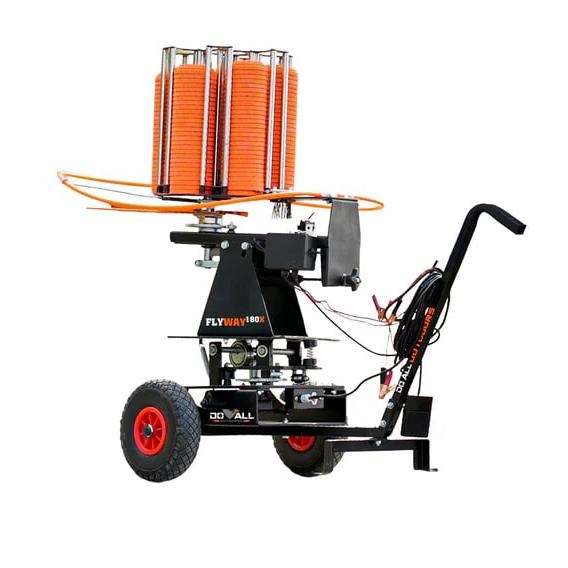
Moultrie Cellular Trail Cameras Moultrie Moultrie Mobile Edge Cellular Trail Camera Brown 33MP Buy At Cross Toss Trading
The FlyWay 180x offers shooters our largest capacity to date. Holding a whopping 180 clays this turret style thrower will ensure the fun continues longer than ever before. 180 Clay target feeder 2.5 Second recycle time Includes Wobbler Includes Wireless Remote 15’ Foot pedal release cord 2-wheeled cart for mobility Integrated cord wrap keeper COMPATIBLE with Smartshot
Brand: Do All OutdoorsLlc
Category: Sporting Goods > Outdoor Recreation > Hunting & Shooting > Clay Pigeon Shooting > Clay Pigeon Throwers